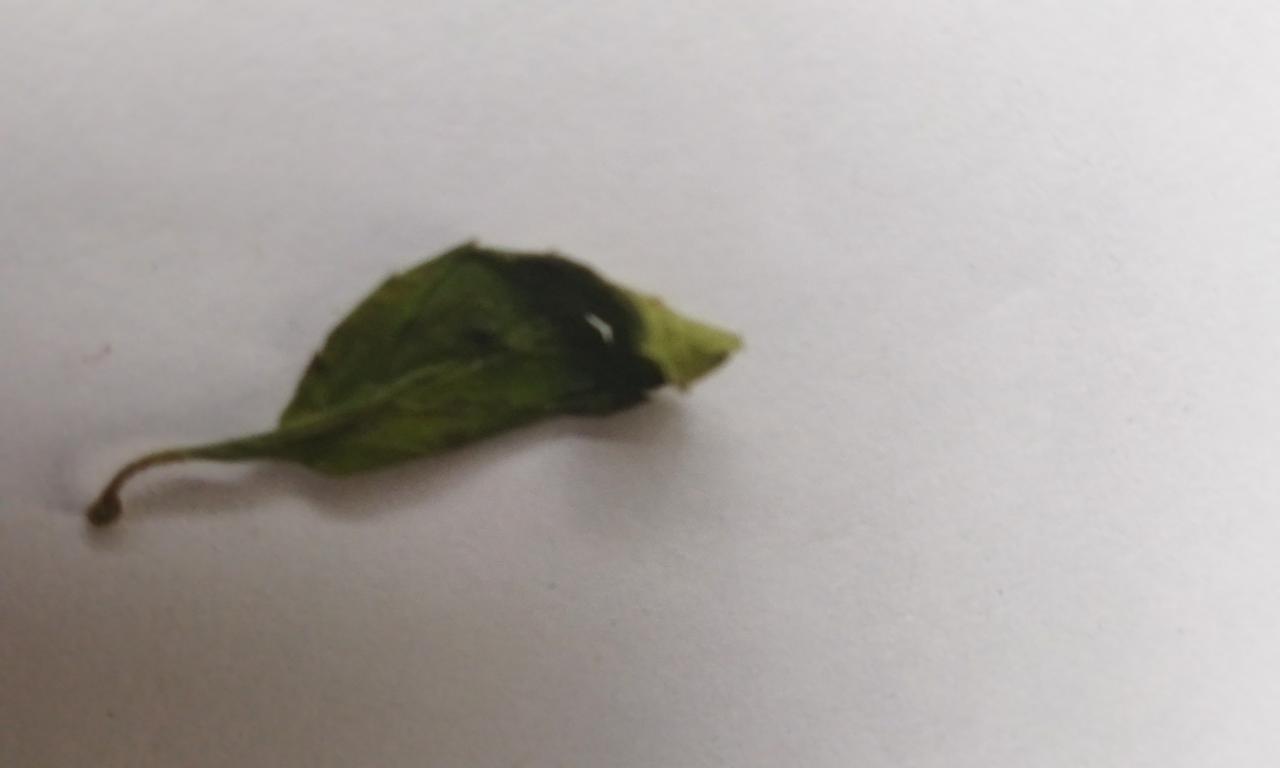
Label: Dried